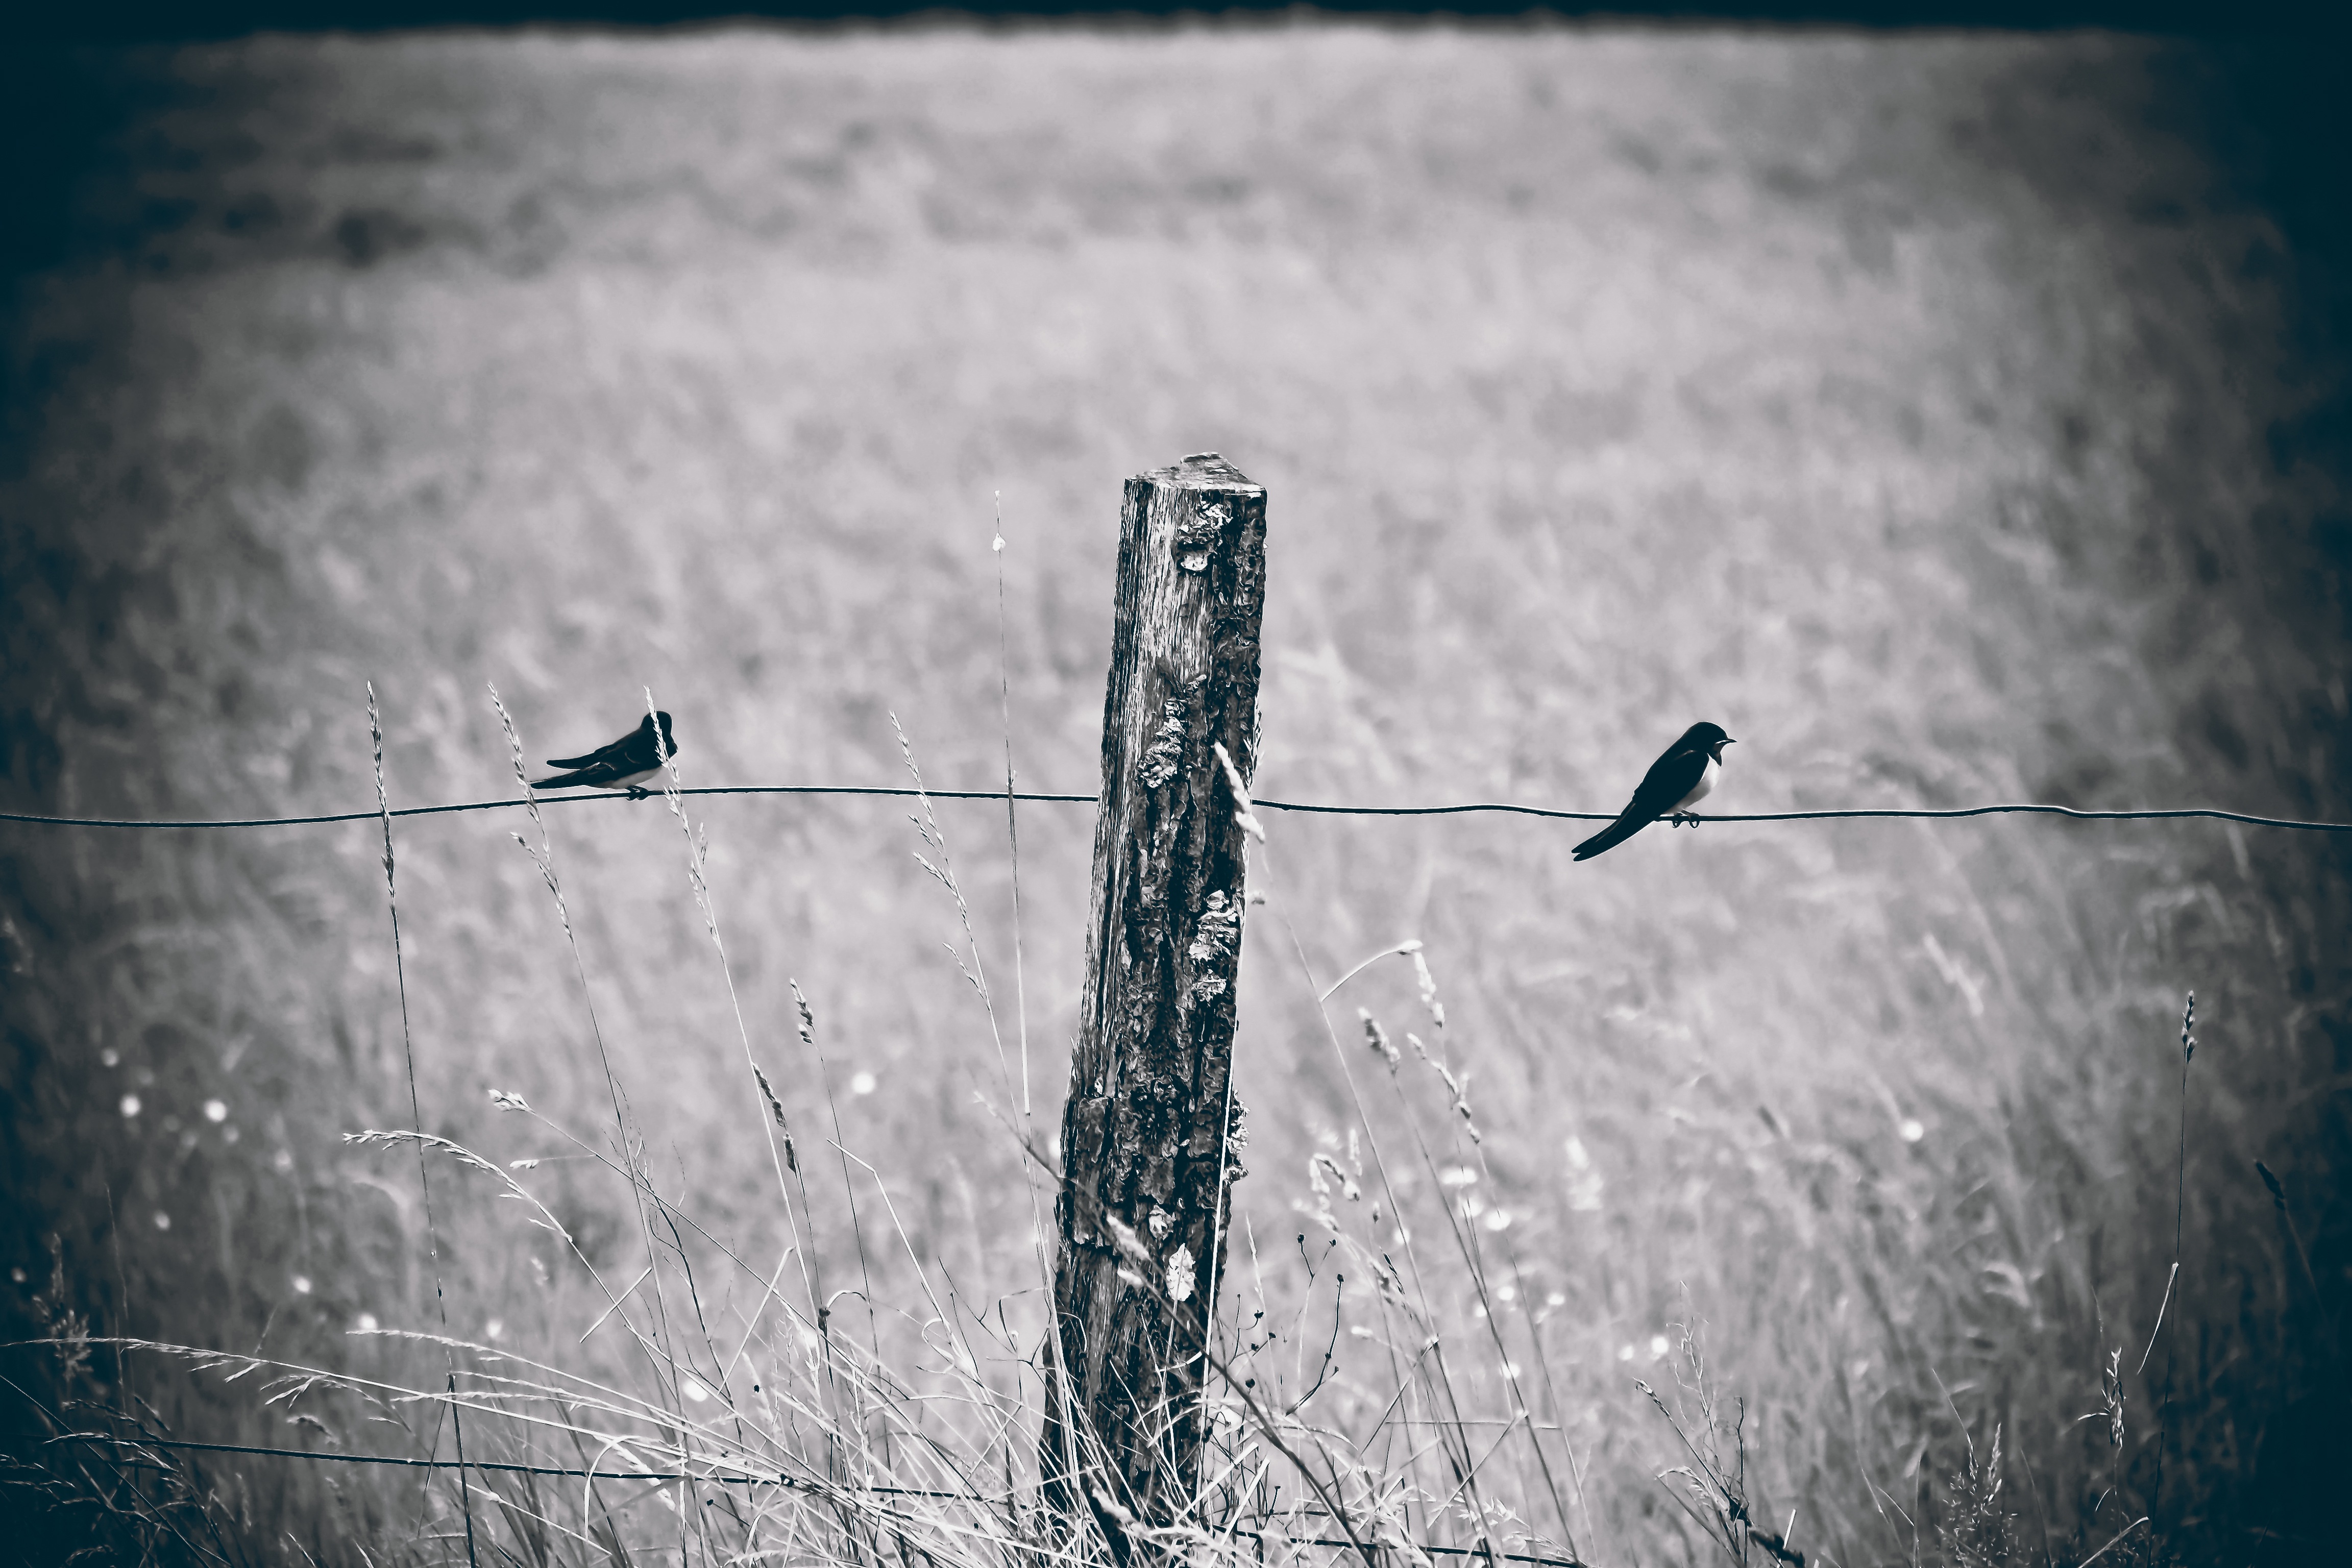
landscape, nature, forest, grass, snow, fence, black and white, wood, field, meadow, wave, wind, atmosphere, line, weather, blue, black white, weathered, birds, animals, mood, swallows, atmosphere of earth